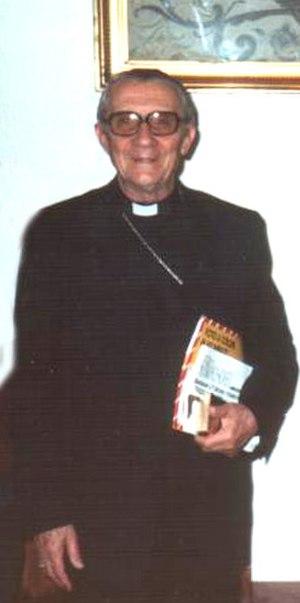
Miguel Maria Giambelli est un évêque barnabite italien, premier évêque du diocèse brésilien de Bragança do Pará de 1980 à 1996.